Princeton Tigers swimming and diving

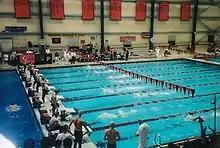
DeNunzio Pool, home of Princeton's swimming and diving teams

PUCSDT is an acronym for Princeton University Competitive Swimming and Diving Team. PUCSDT includes both the Princeton University Varsity Men's and Women's Swimming and Diving teams. The men have won the Ivy League Swimming and Diving championships from 2009-2013 and 2015-2016. Their home pool is Princeton's Denunzio Pool.